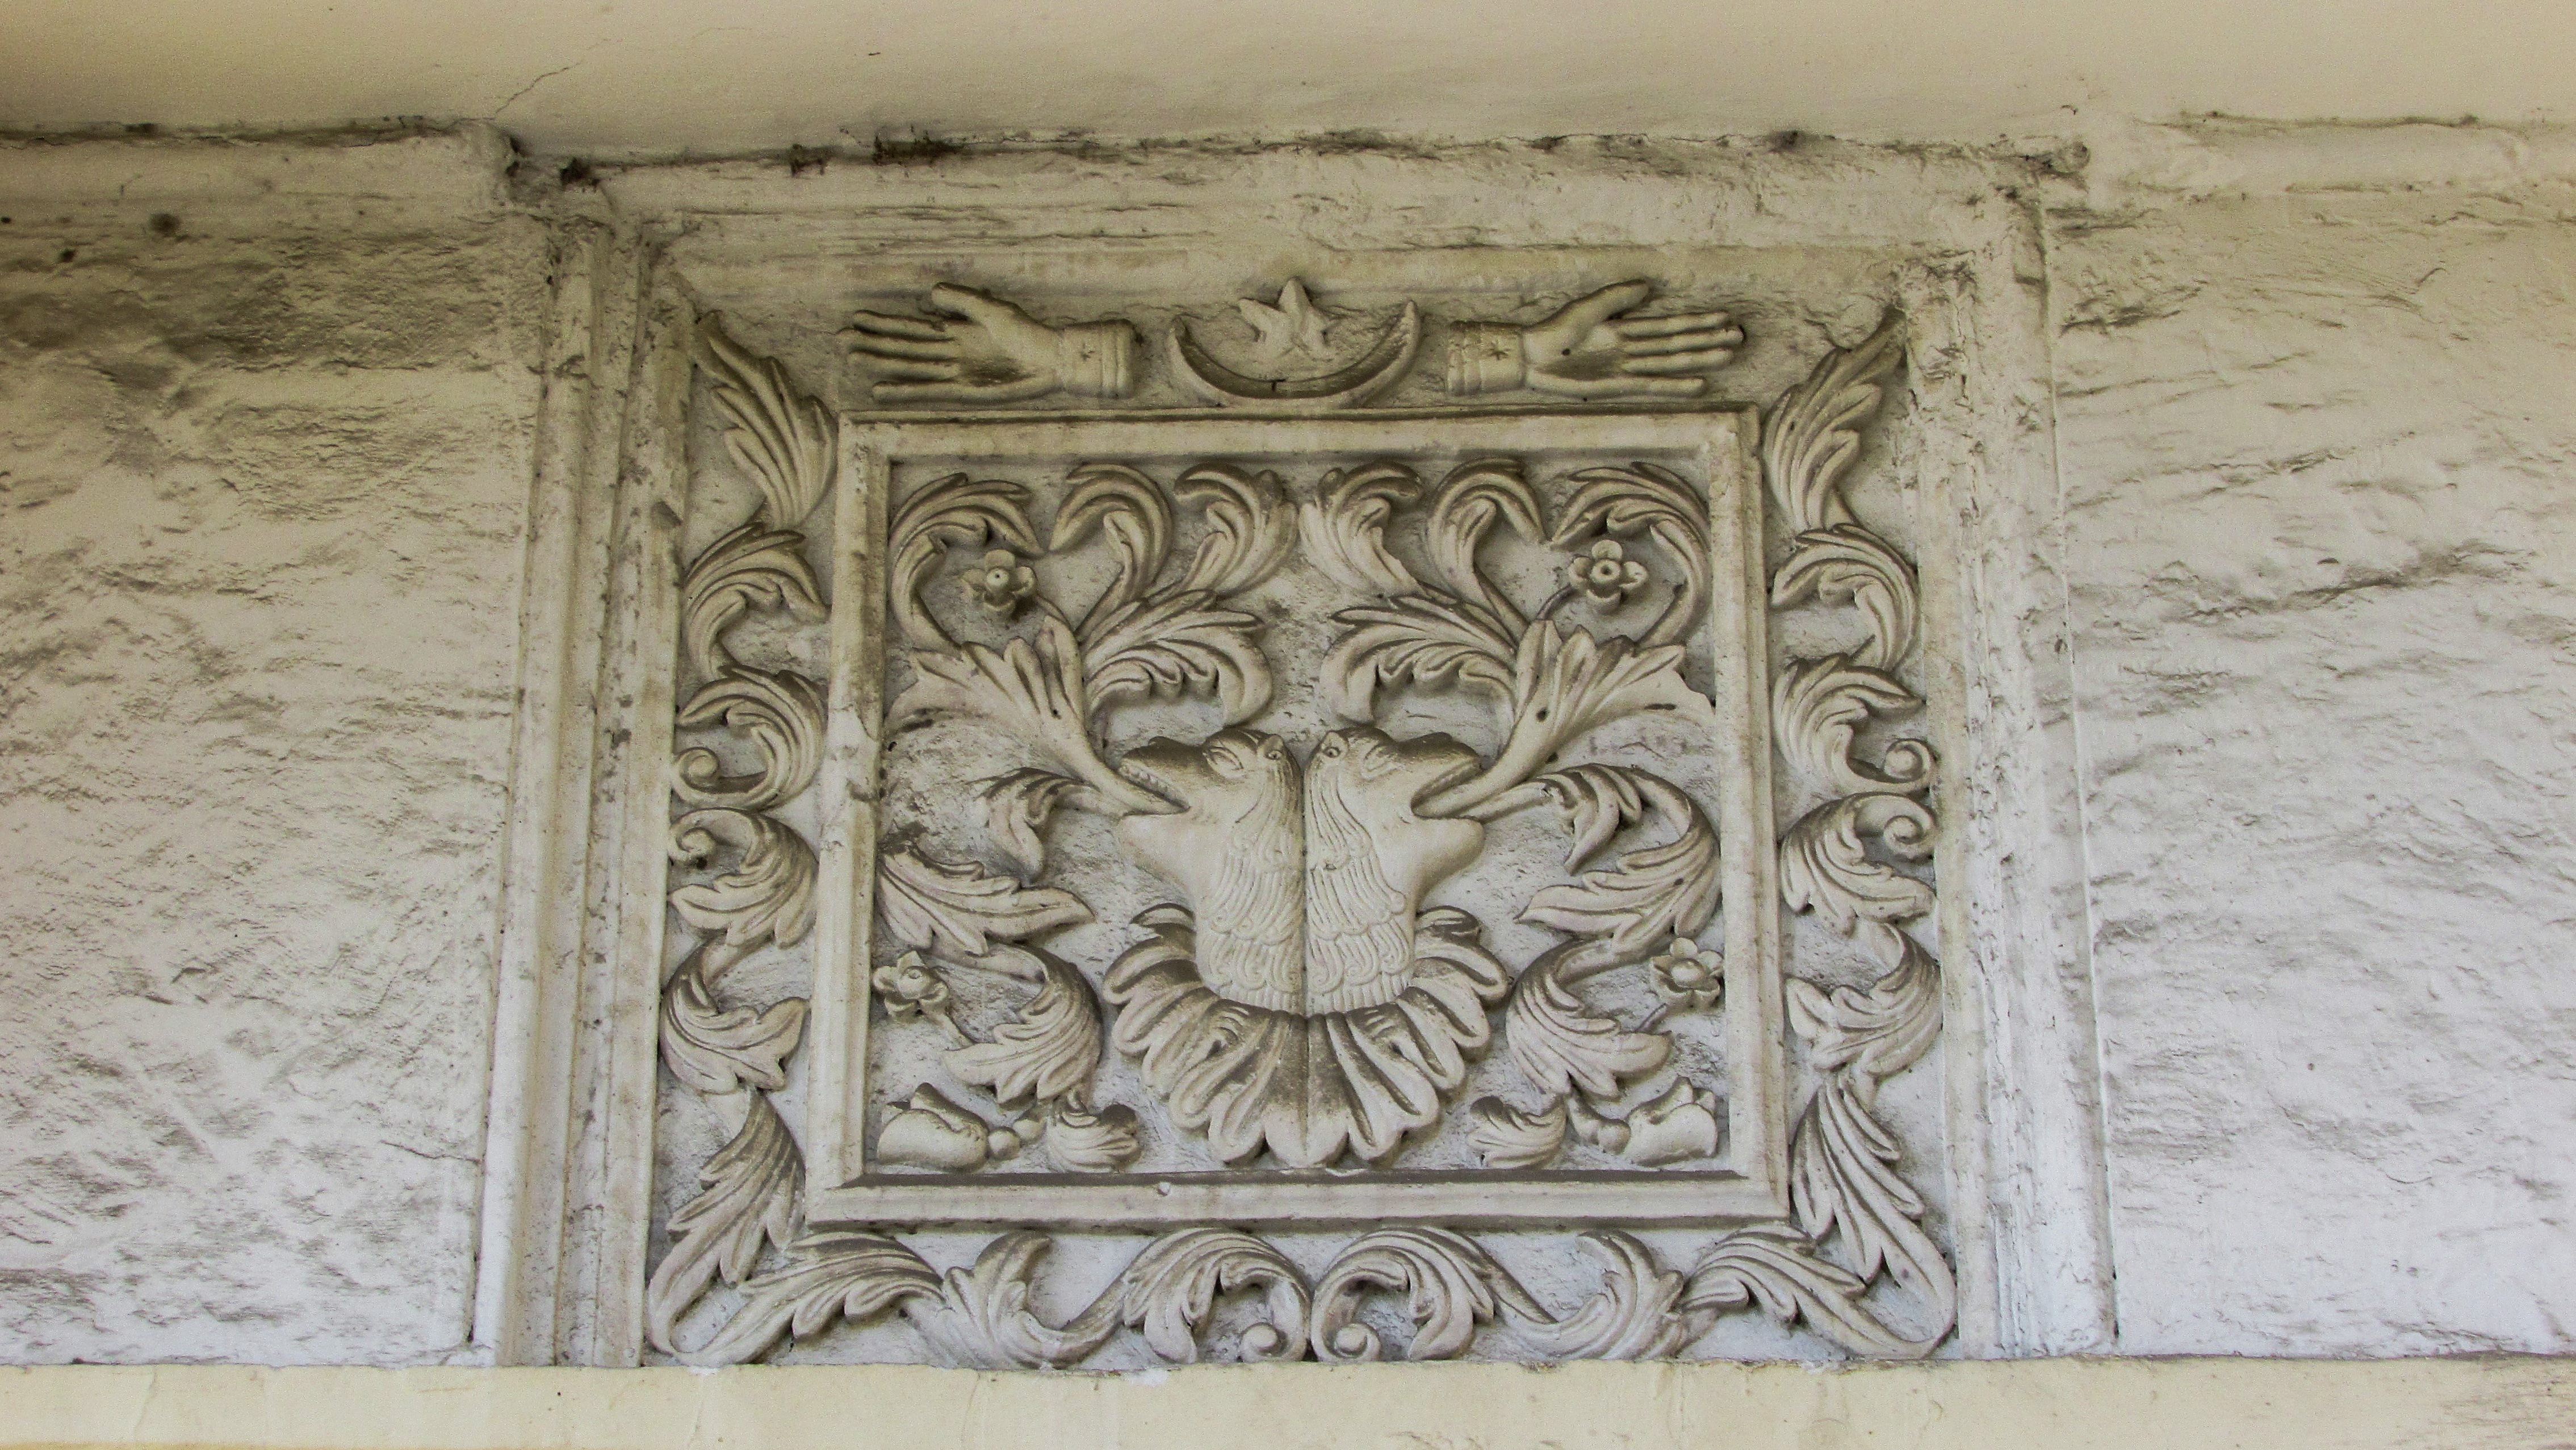
architecture, wood, house, wall, artistic, old town, art, sketch, drawing, temple, decorative, motif, carving, relief, cyprus, turkish, plaster, ottoman, larnaca, lintel, stone carving, ancient history